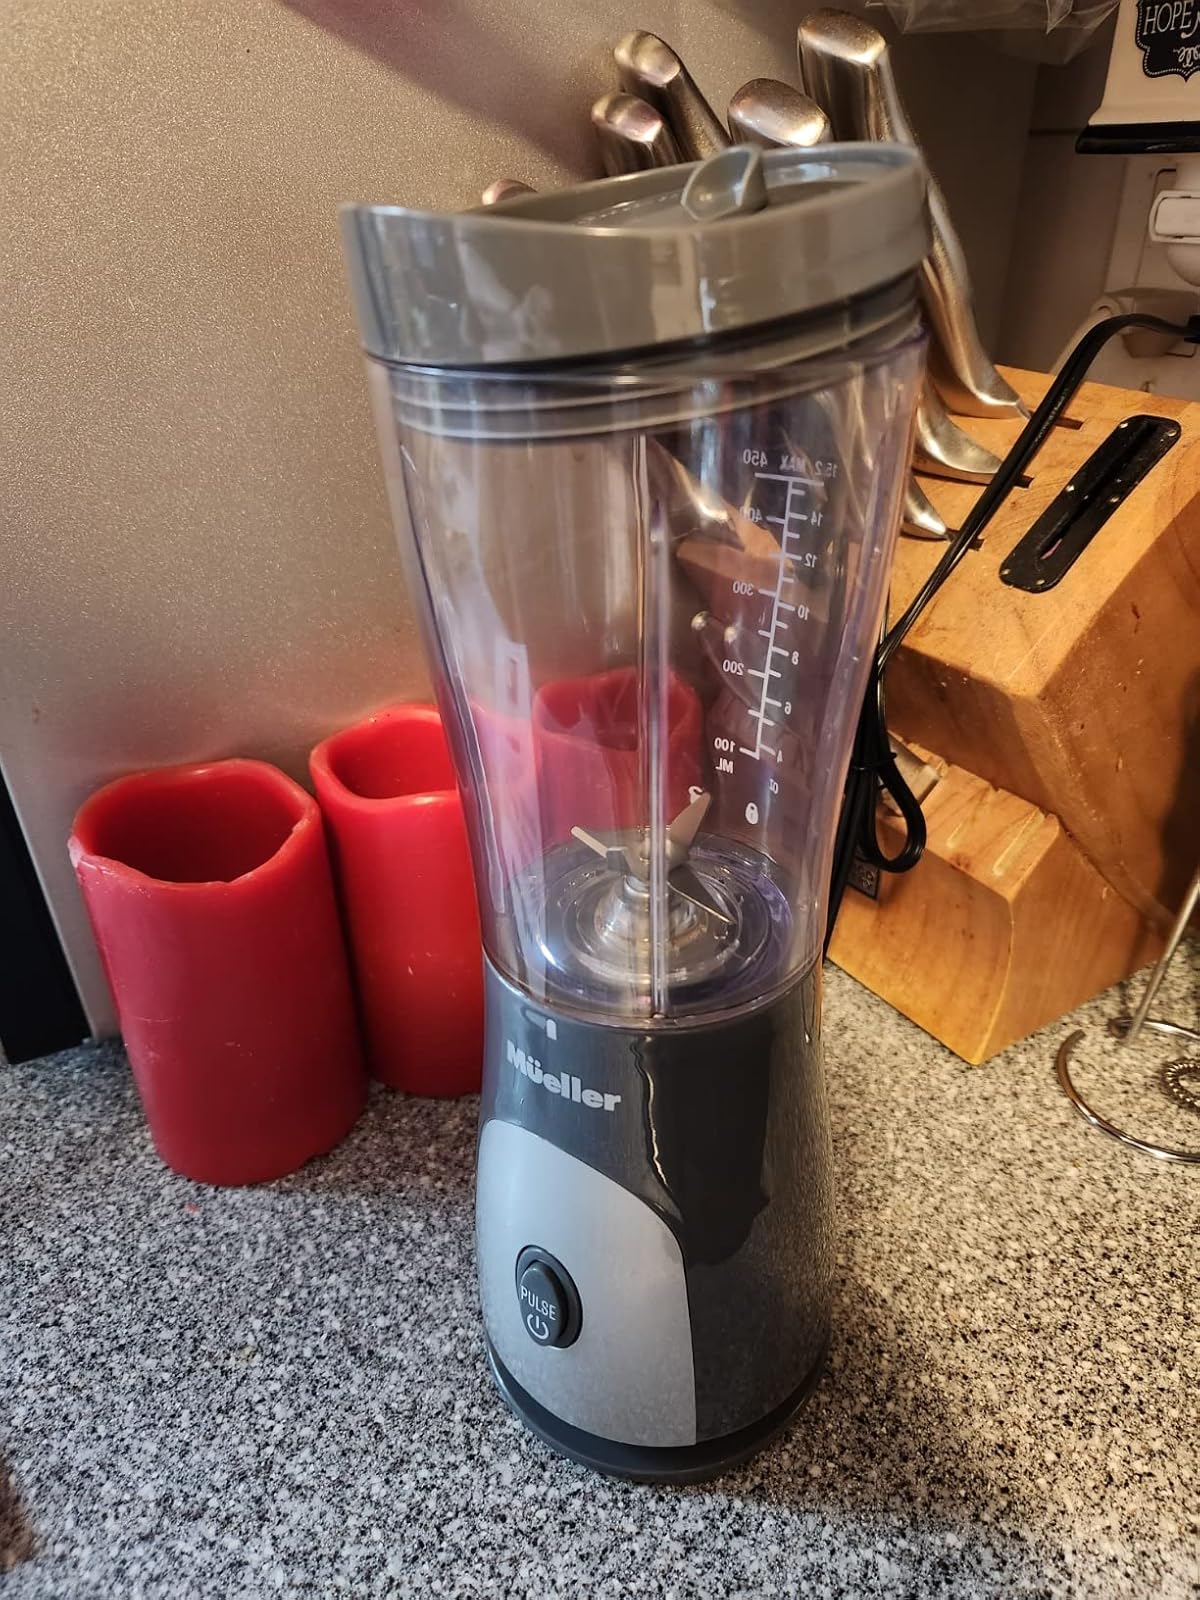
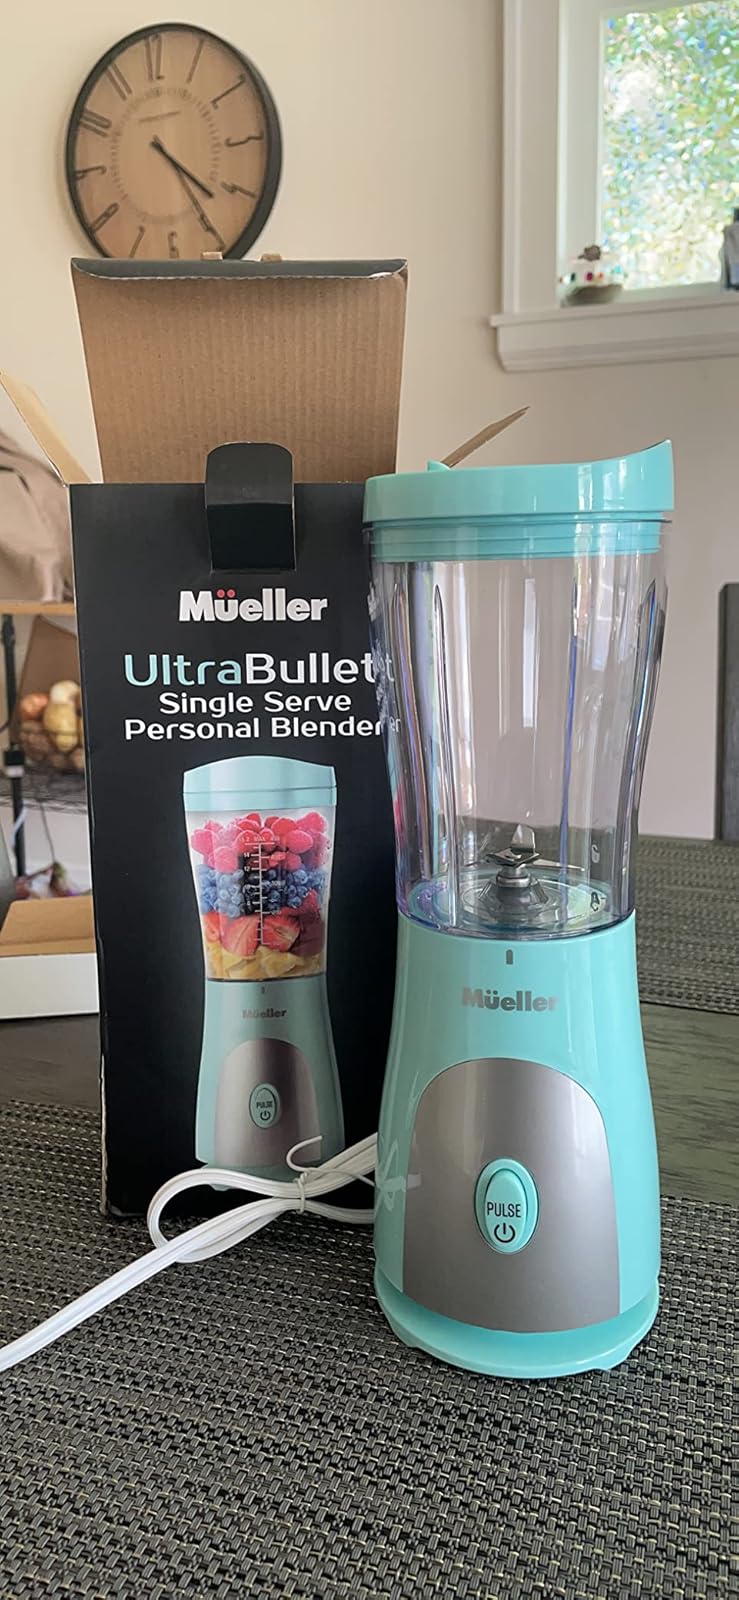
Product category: items_blender
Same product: no